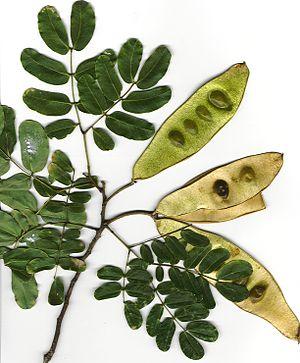
Albizia est un genre botanique d'environ 150 espèces de petits arbres et arbustes tropicaux ou sub-tropicaux à croissance rapide.